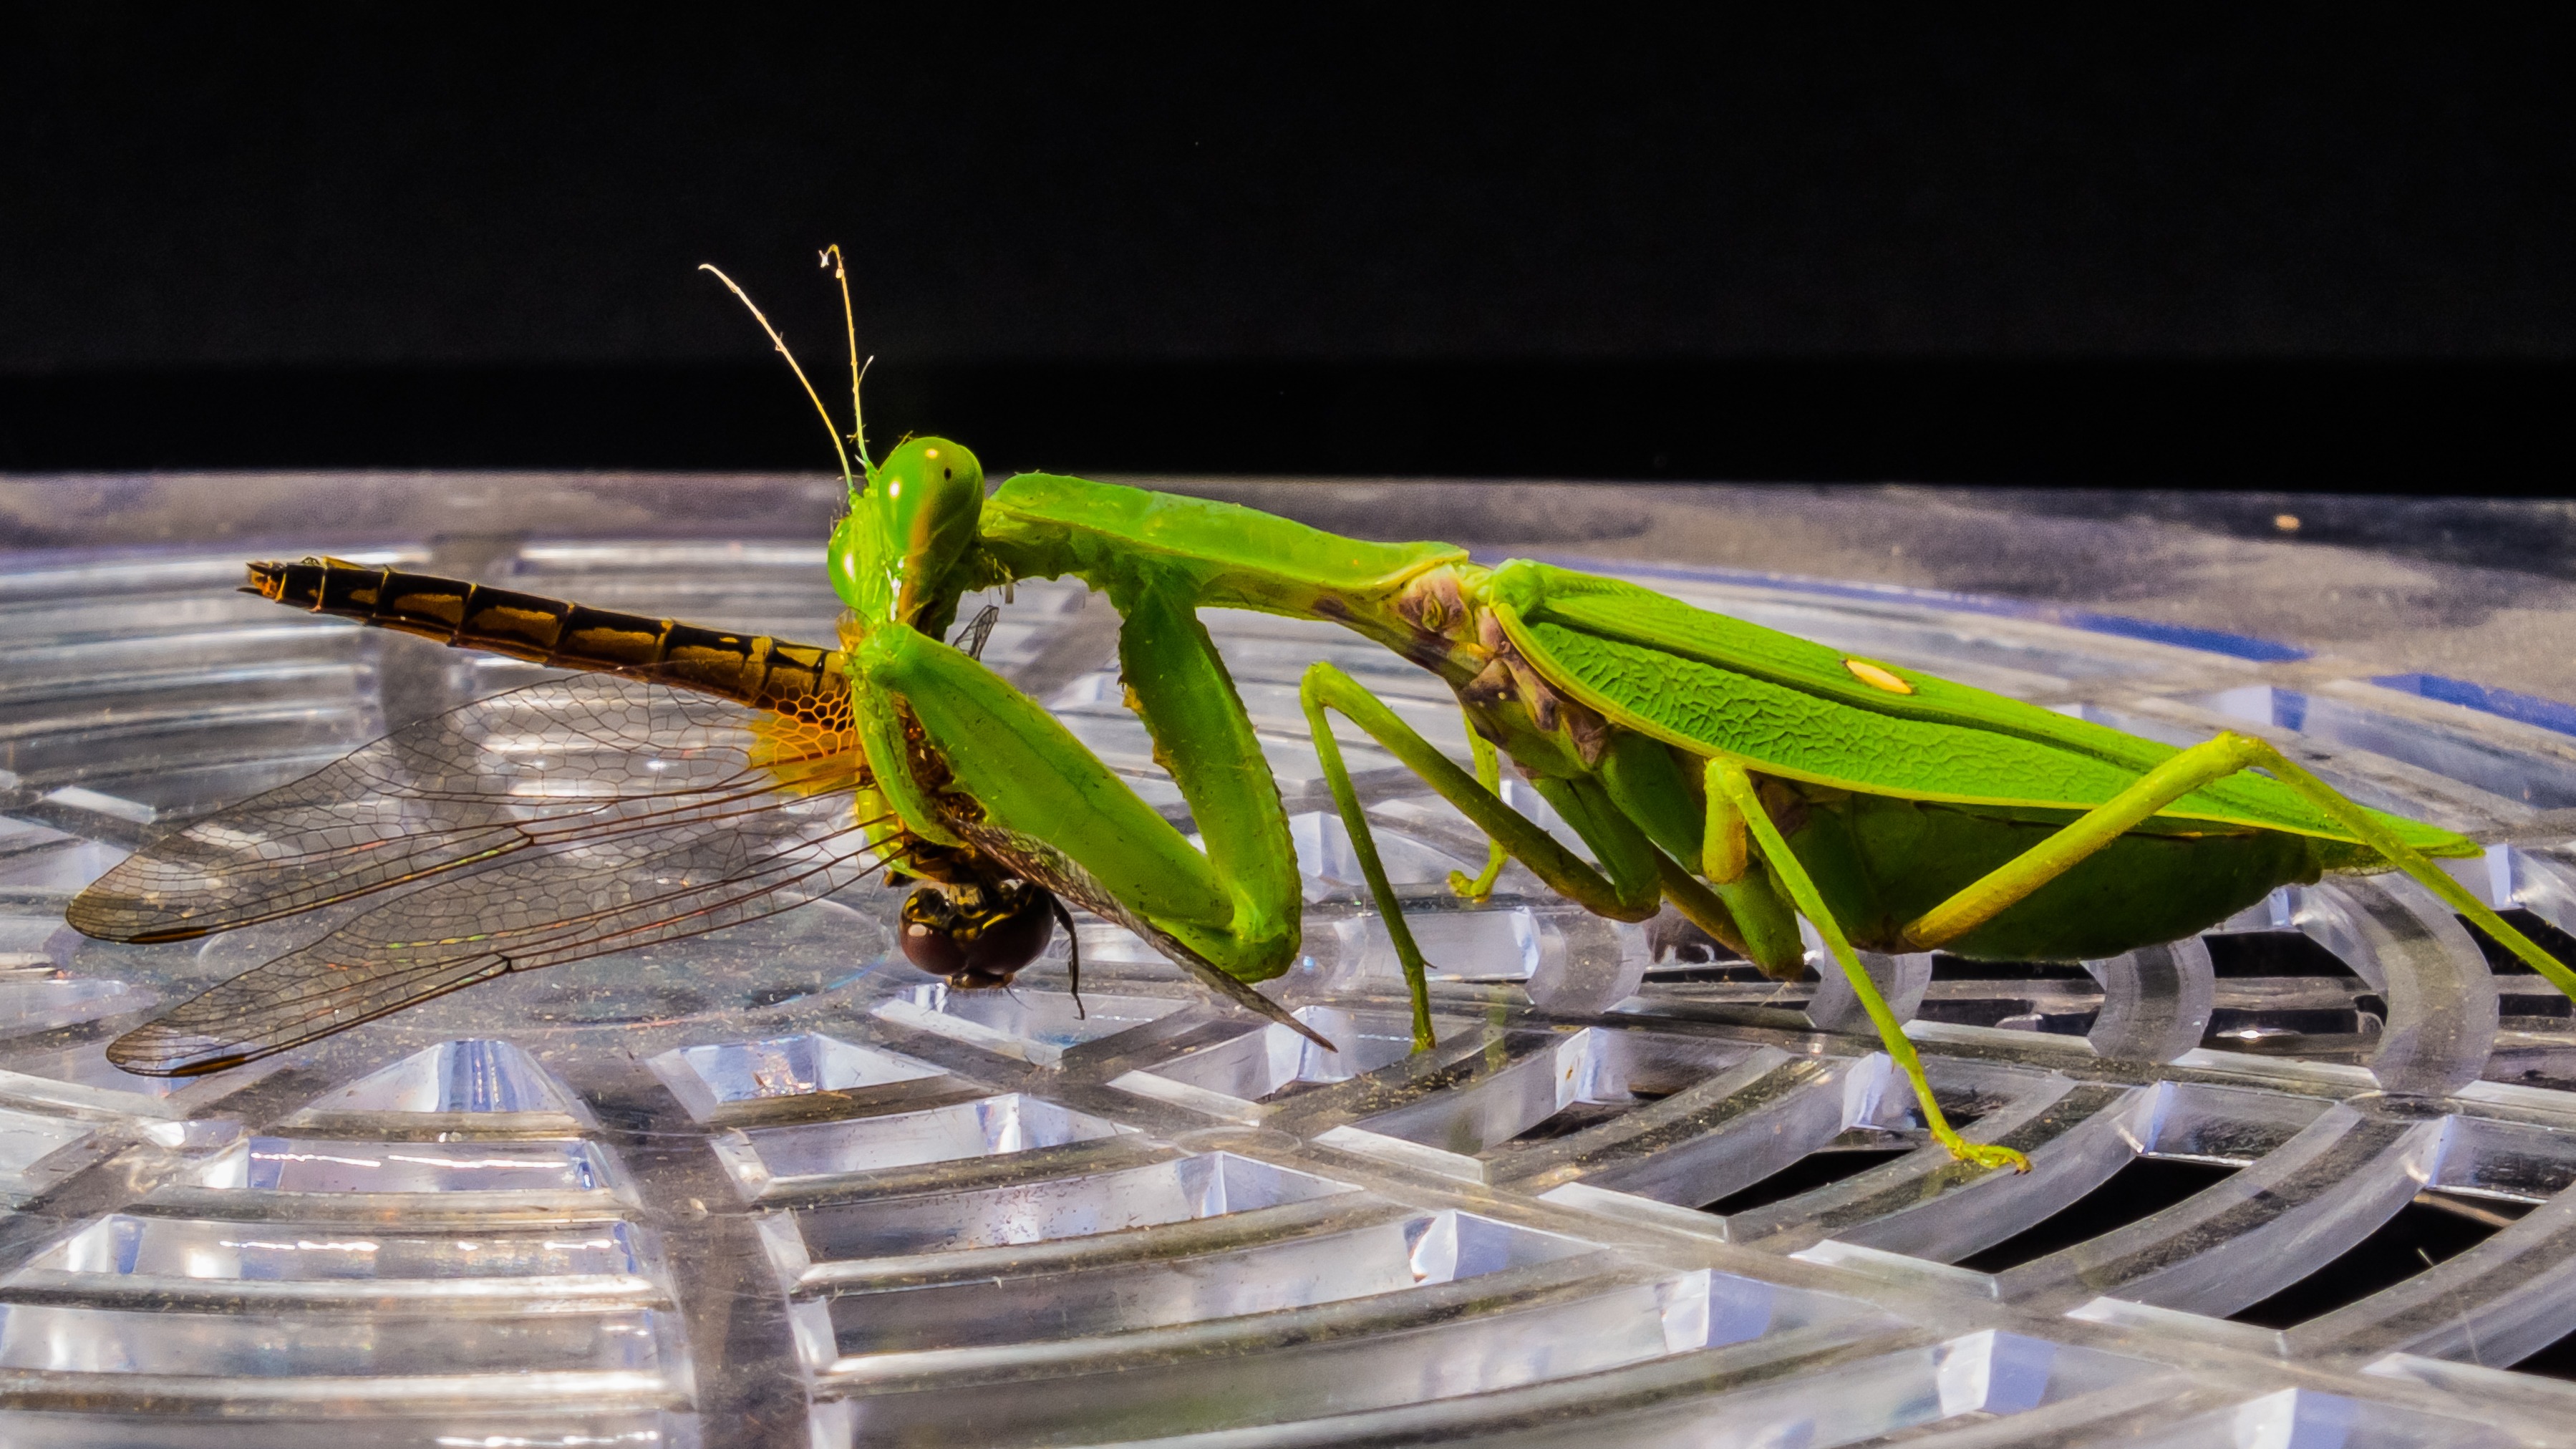
wing, praying mantis, insect, close, eat, fauna, invertebrate, mantis, dragonfly, grasshopper, locust, macro photography, arthropod, fishing locust, cricket like insect